Winnipeg Telegram

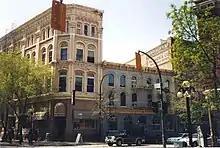
Albert Street and McDermot Avenue (19812331799)

The Telegram Building in Winnipeg, where the Telegram was based from 1899 to 1920, has been designated as a historic building by the city of Winnipeg.